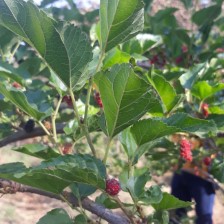
Variety: ChiangMai60